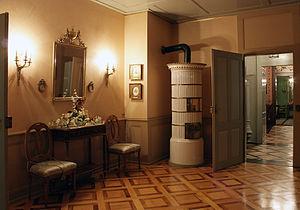
Photographie de l'appartement historique, habitat bourgeois du 19e siècle, visible au NMB Nouveau Musée Bienne. Photo: Patrick Weyeneth
Le NMB Nouveau Musée Bienne - Histoire Art Archéologie est né de la fusion du Musée Schwab et du Musée Neuhaus. C'est un musée présentant l'archéologie, l'art, l'histoire industrielle, la littérature, l'archéologie du cinéma, l'habitat bourgeois. Il est situé sur la promenade de la Suze à Bienne en Suisse.